The Bell Inn, Long Hanborough

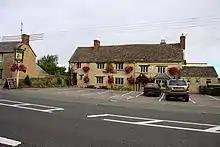
The Bell in August 2009

The Bell Inn, Long Hanborough is a well-established Grade II listed restaurant and public house in the village of Long Hanborough, Oxfordshire, England.